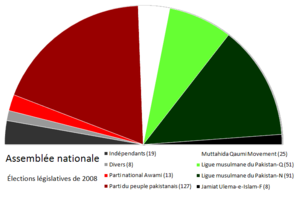
Composition de l'Assemblée nationale du Pakistan en janvier 2011, après les élections de 2008 et les élections partielles tenues depuis
Le Parti du peuple pakistanais est un parti politique pakistanais de centre gauche. C’est l’un des principaux partis politiques du pays, ayant dirigé quatre fois le Pakistan et souvent été sa principale force d'opposition.
Asif Ali Zardari, né le 26 juillet 1955 à Nawabshah dans la province du Sind au Pakistan, est un homme d'affaires et homme d'État pakistanais membre du Parti du peuple pakistanais, président de la République islamique du Pakistan de 2008 à 2013.
L’Assemblée nationale du Pakistan est la chambre basse du Parlement du Pakistan. Avec le Sénat, elle forme l'organe législatif fédéral alors que les assemblées provinciales forment les organes législatifs fédérés. Elle a été fondée le 15 août 1947, au moment de l'indépendance du pays.
Youssouf Raza Gilani, Youssaf Raza Gilani ou Youssuf Raza Gilani parfois écrit Gillani, né le 9 juin 1952 à Karachi, est un homme d'État pakistanais. Il a été Premier ministre du 25 mars 2008 au 19 juin 2012.
Raja Pervez Ashraf ou Raja Pervaiz Ashraf, né le 26 décembre 1950 à Sanghar dans le Sind, est un homme d'État pakistanais. Il a été Premier ministre du 22 juin 2012 au 24 mars 2013.